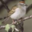
Label: bird